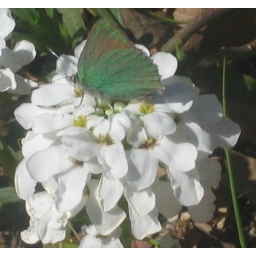
this flower is in the daffodil garden and it has a butterfly on it!